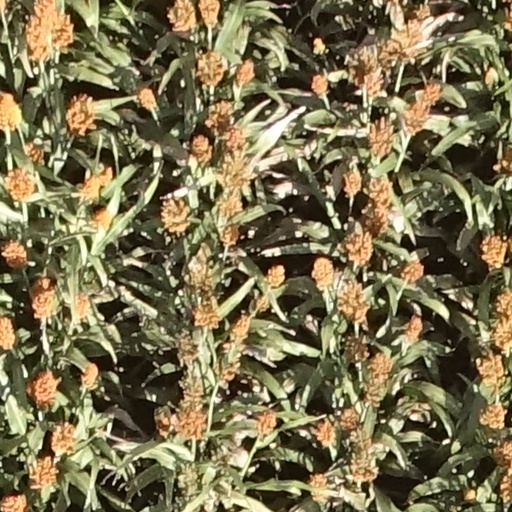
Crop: sorghum